John Stearns

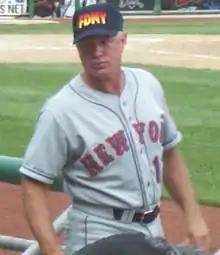
Stearns with the Mets in 2001

In late , the Milwaukee Brewers hired Stearns as a scout and minor league instructor. In , he was the New York Yankees' bullpen coach. He was then hired by the Toronto Blue Jays as the manager of the AA-level Knoxville Blue Jays for and , reaching the post-season in the latter season.